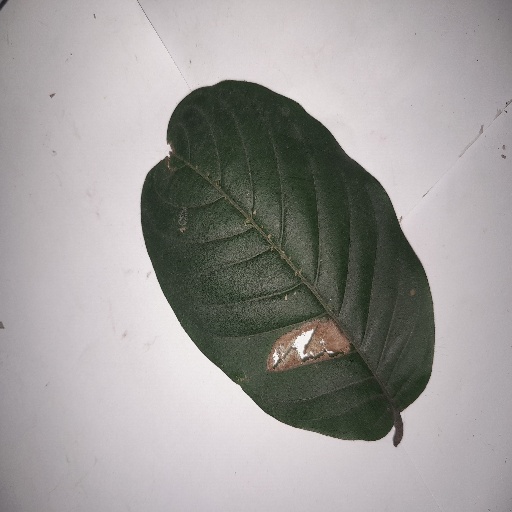
Species: HariTaki
Leaf condition: Bacterial Spot